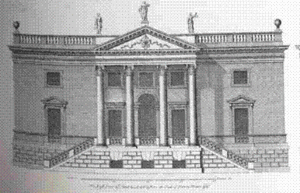
Le palladianisme est un style architectural originaire de Vénétie lancé par l'architecte italien Andrea Palladio à l'époque de la Renaissance ; il s'applique également aux édifices s'en inspirant au milieu du XVIIᵉ siècle. Un renouveau a lieu à partir du XVIIIᵉ siècle ; on emploiera alors l'expression néo-palladianisme, sans qu'on puisse constater une synthèse réelle avec les styles locaux.